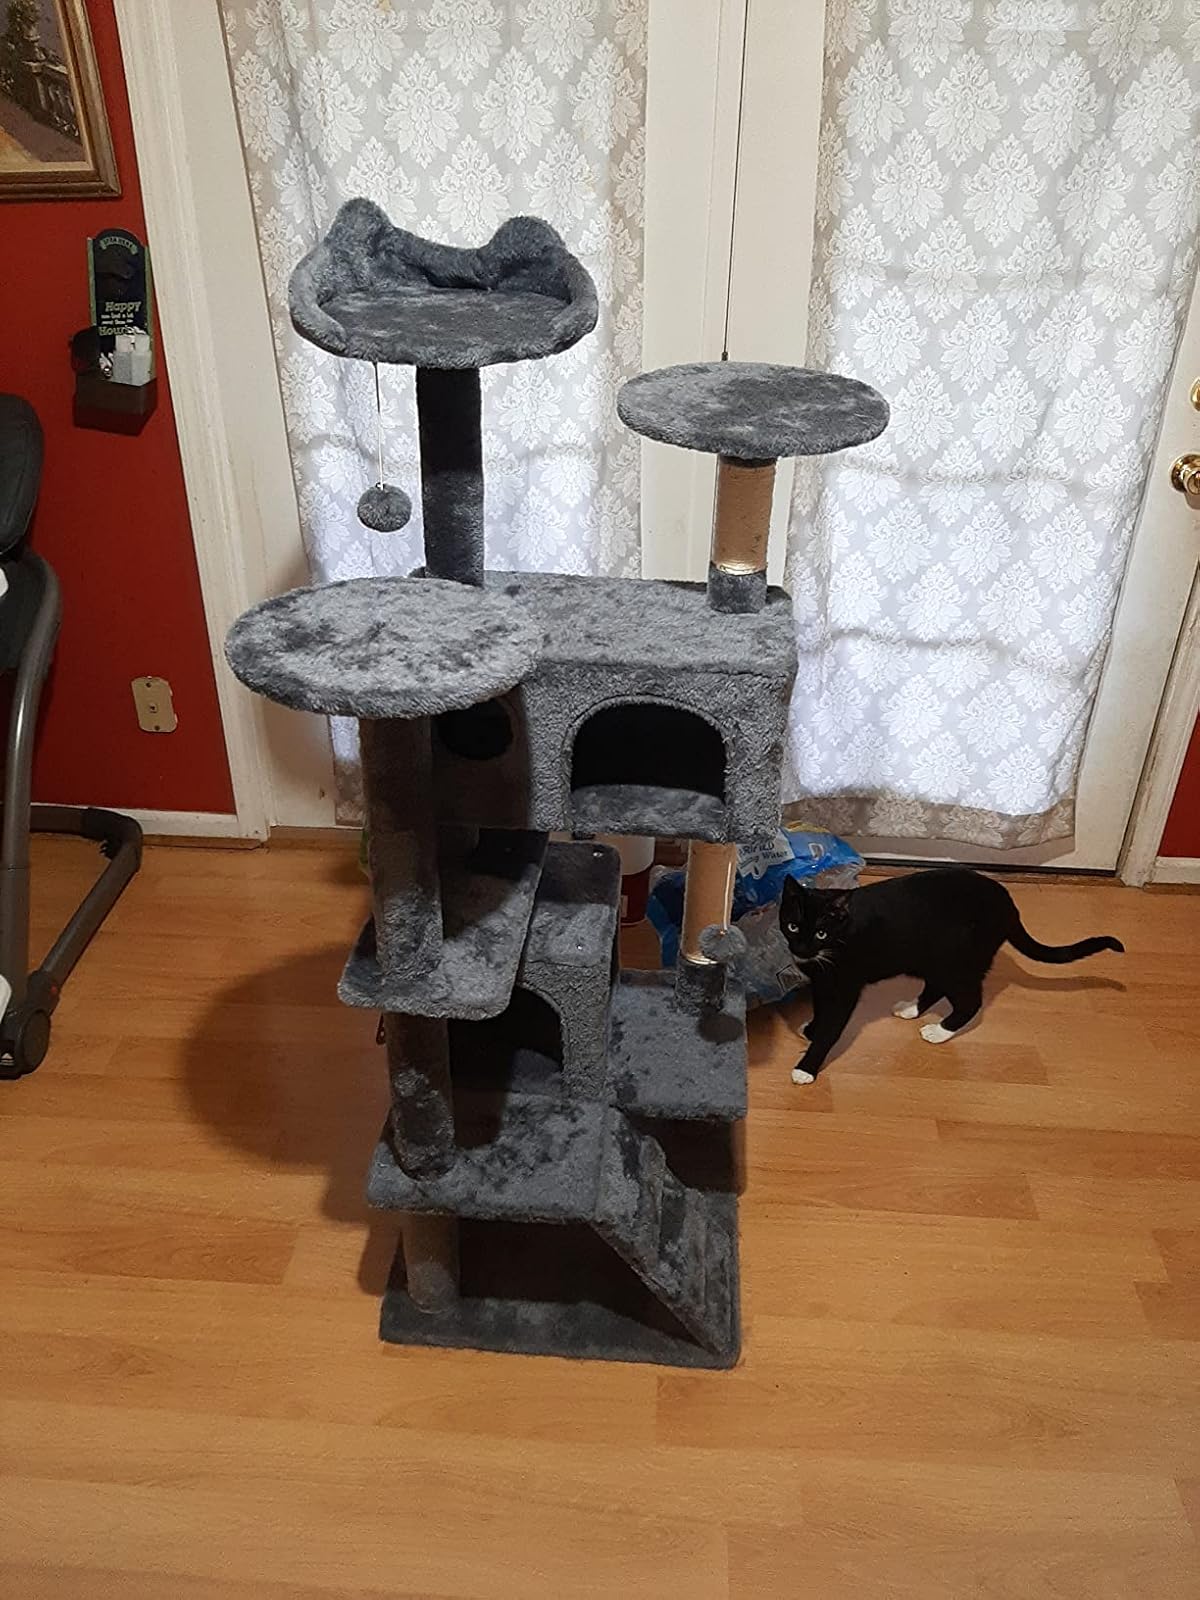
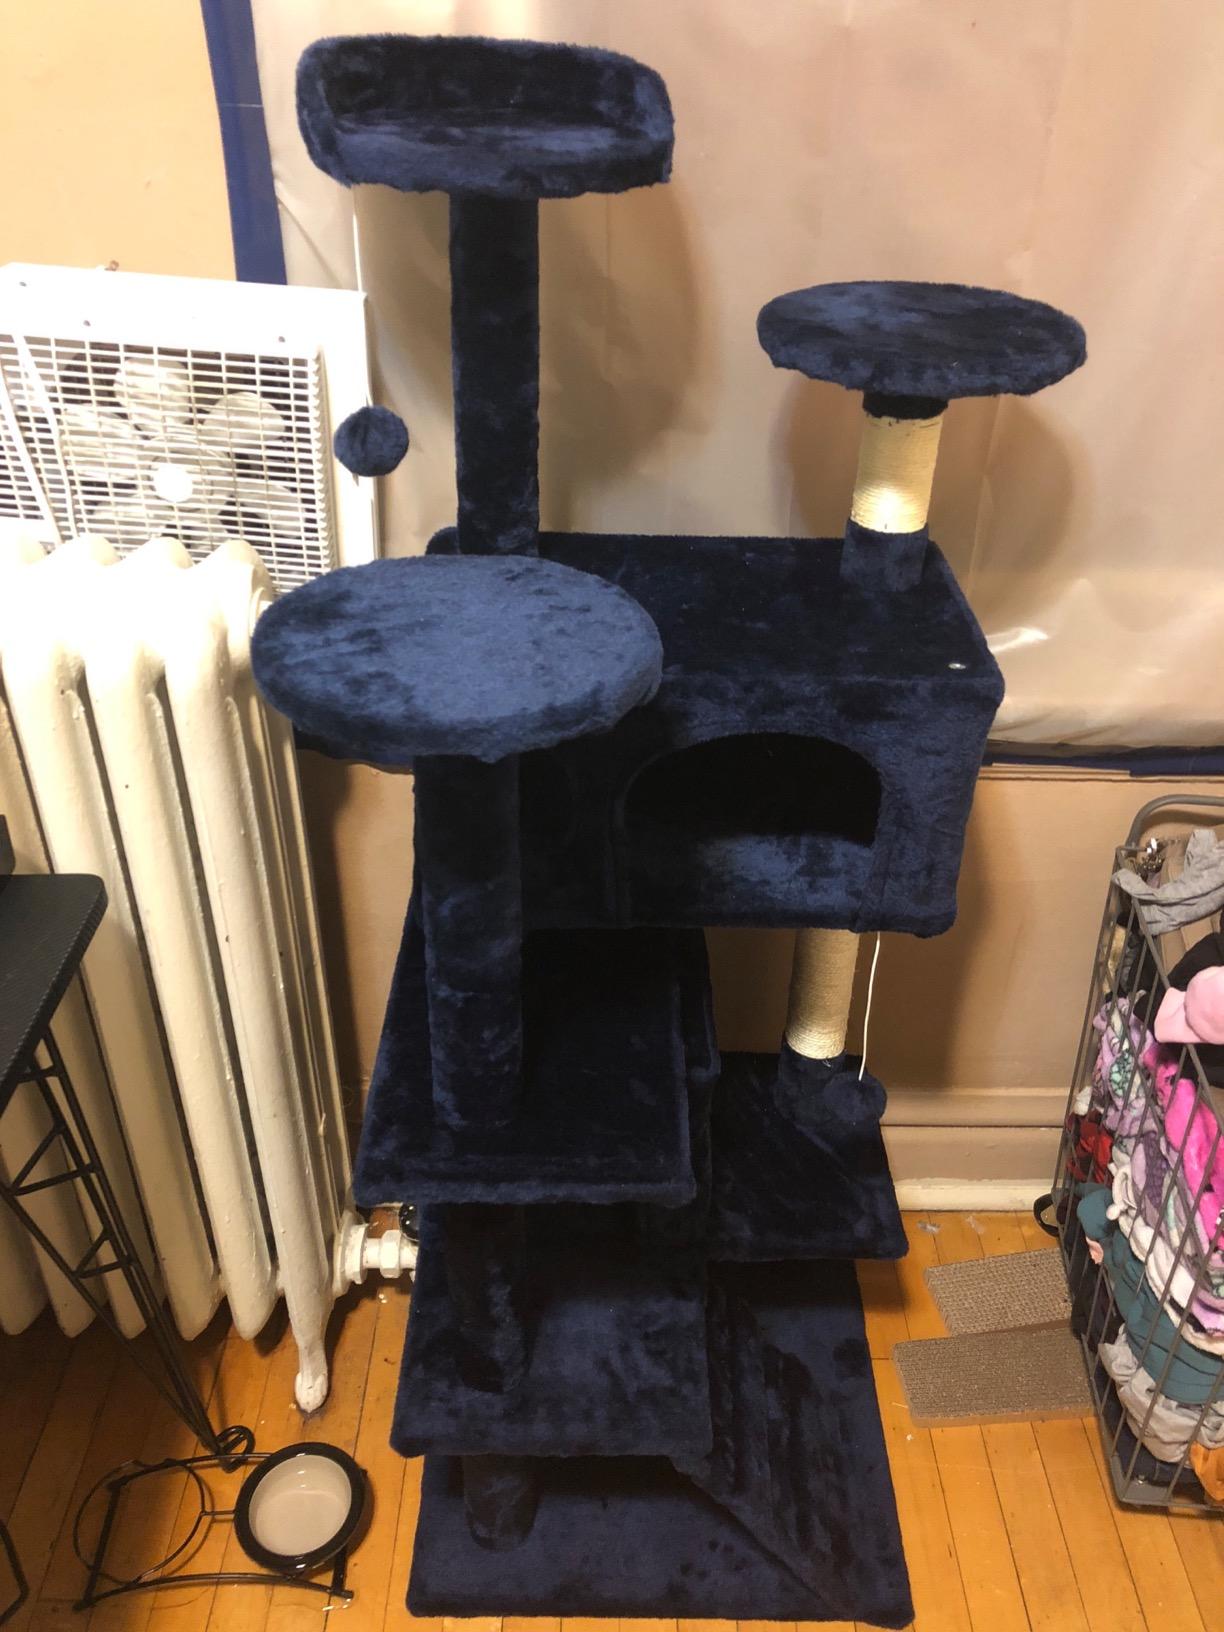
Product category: items_cat tree
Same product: no